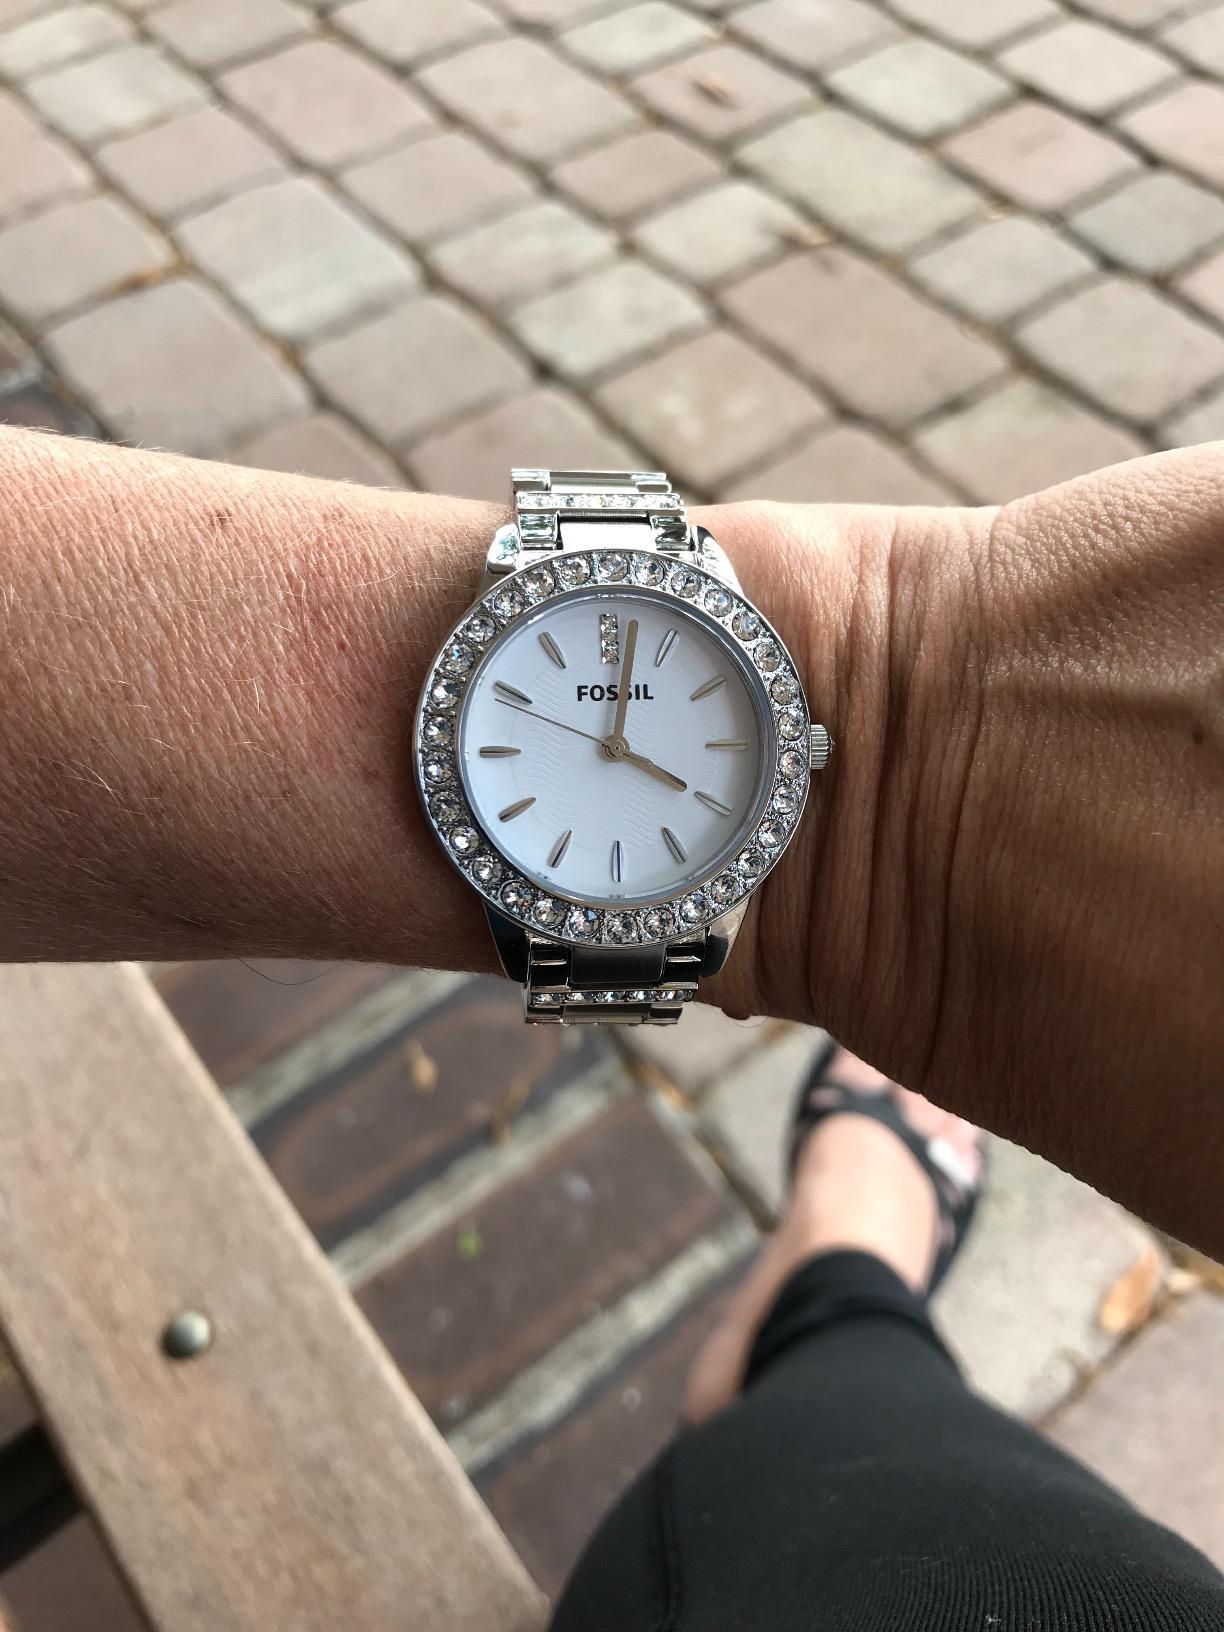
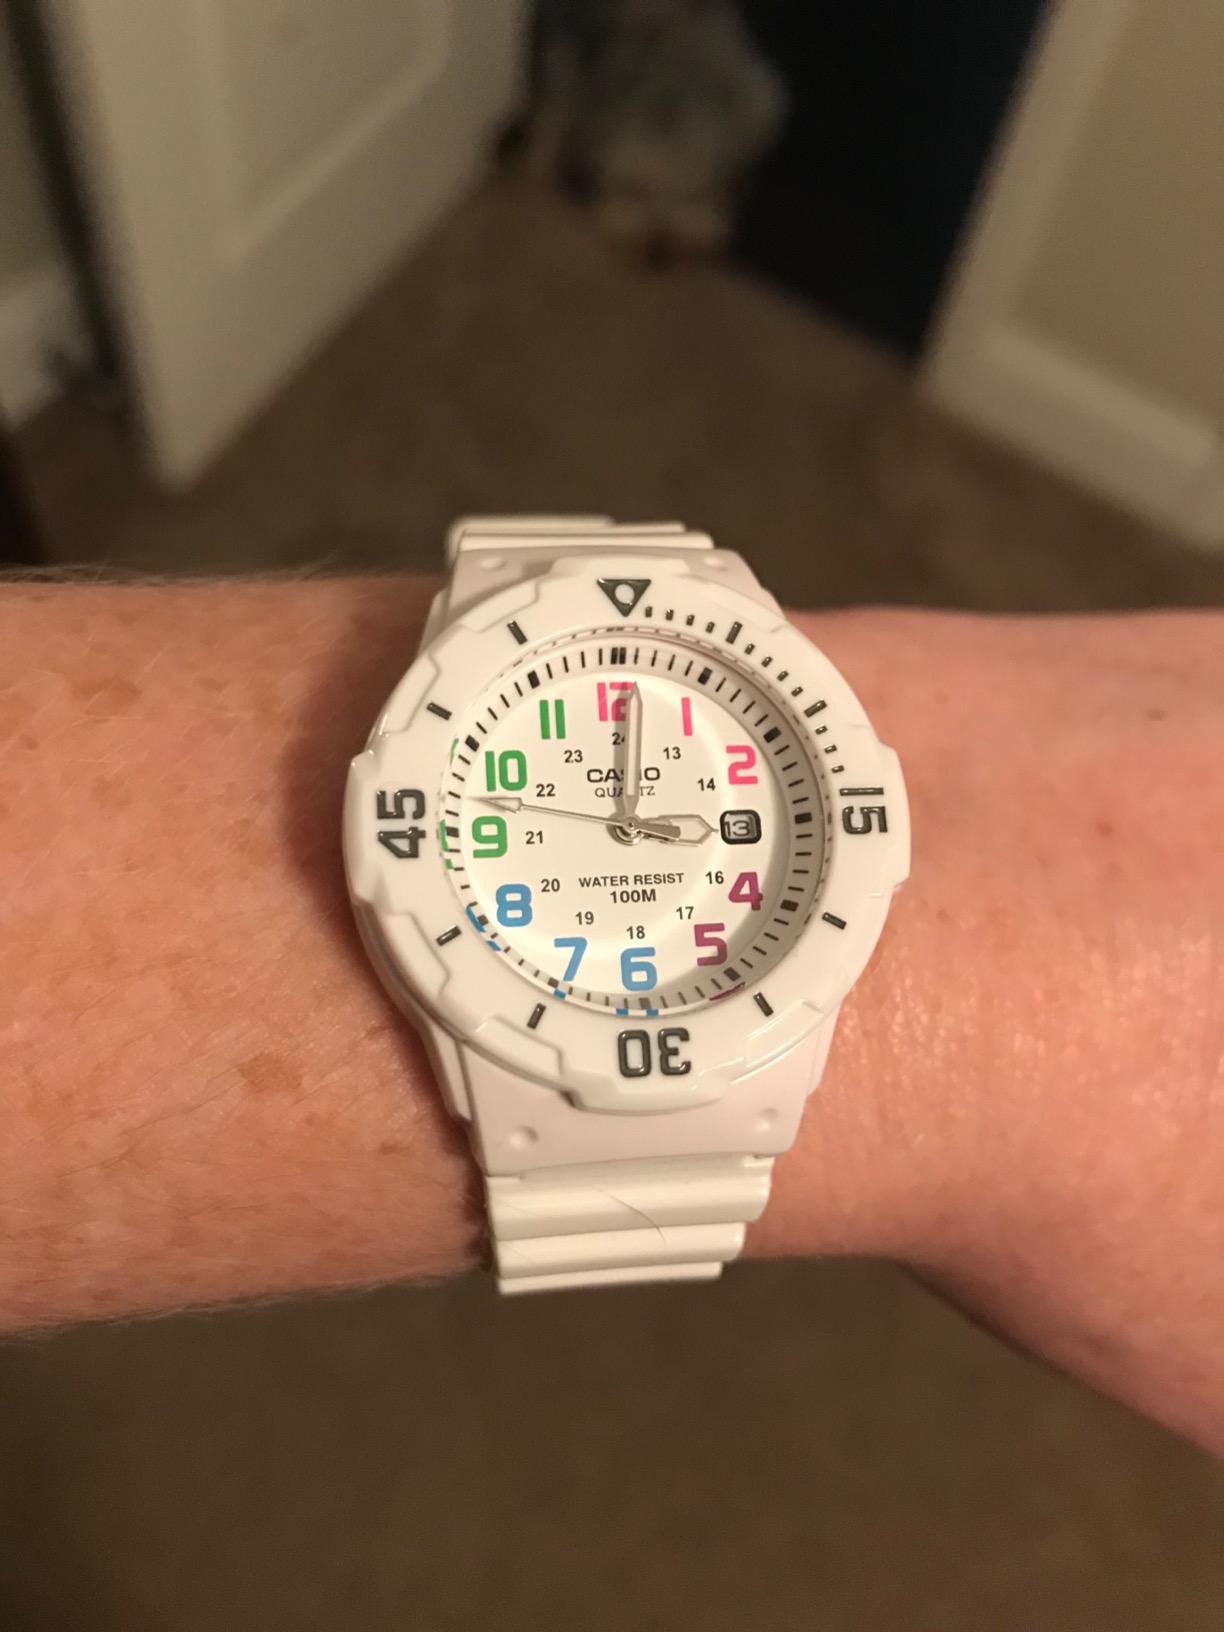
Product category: accessories_watch
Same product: no